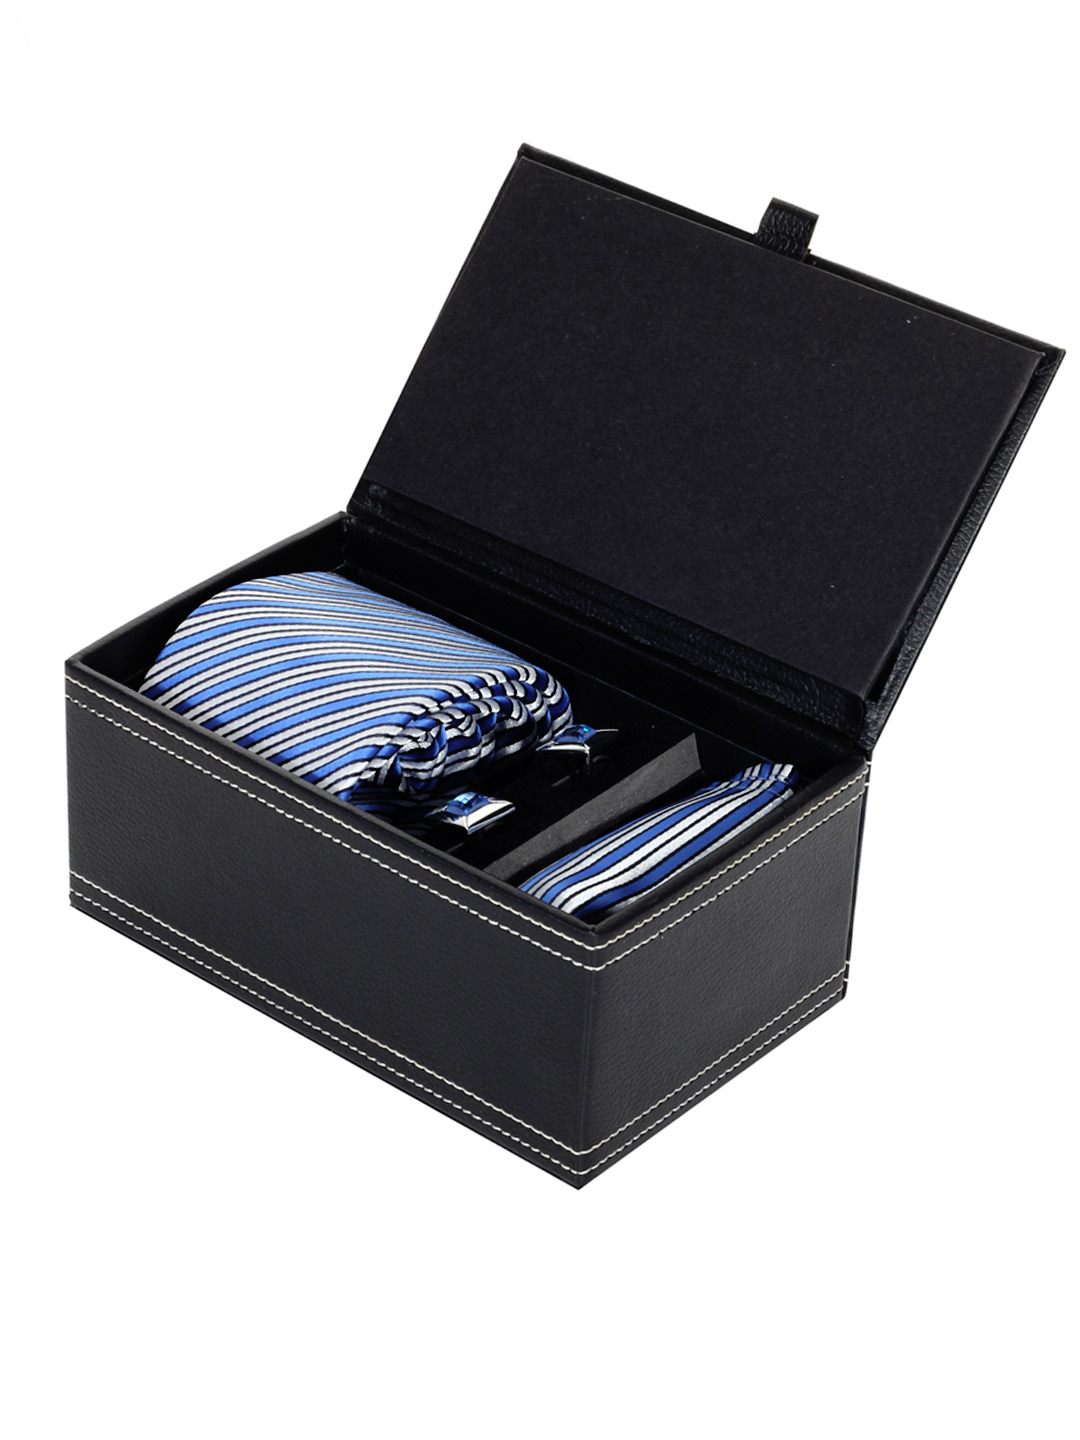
Turtle Men Formal Blue Tie Cufflink & Pocket Square Set
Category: Accessories / Accessories / Accessory Gift Set
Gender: Men
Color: Blue
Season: Fall 2011
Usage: Formal